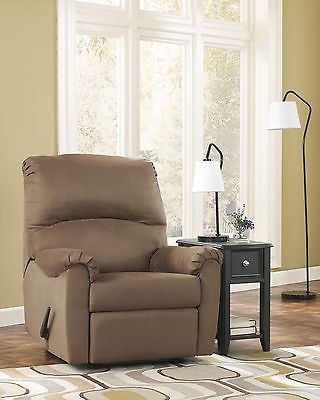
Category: chair